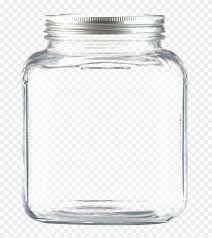
Label: glass